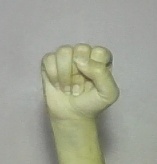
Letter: saad